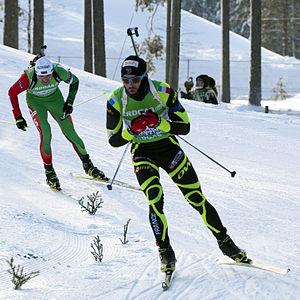
Villard-de-Lans [vilaʁ.də.lɑ̃] est une commune française située, géographiquement dans le massif du Vercors, administrativement dans le département de l'Isère, en région Auvergne-Rhône-Alpes et, autrefois rattachée à l'ancienne province du Dauphiné.
Simon Fourcade, né le 25 avril 1984 à Perpignan dans les Pyrénées-Orientales, est un biathlète français qui a été membre de l'équipe de France. Résidant à Villard-de-Lans, il est licencié à l'association de ski nordique de la ville. Son frère, Martin, est également membre de l'équipe de France.